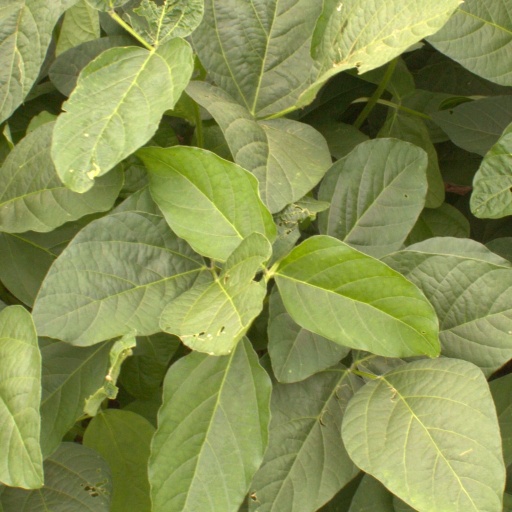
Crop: soybean